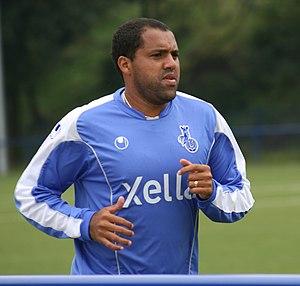
Aílton Gonçalves da Silva dit Aílton, né le 19 juillet 1973 à Mogeiro, est un footballeur brésilien évoluant au poste d'attaquant.